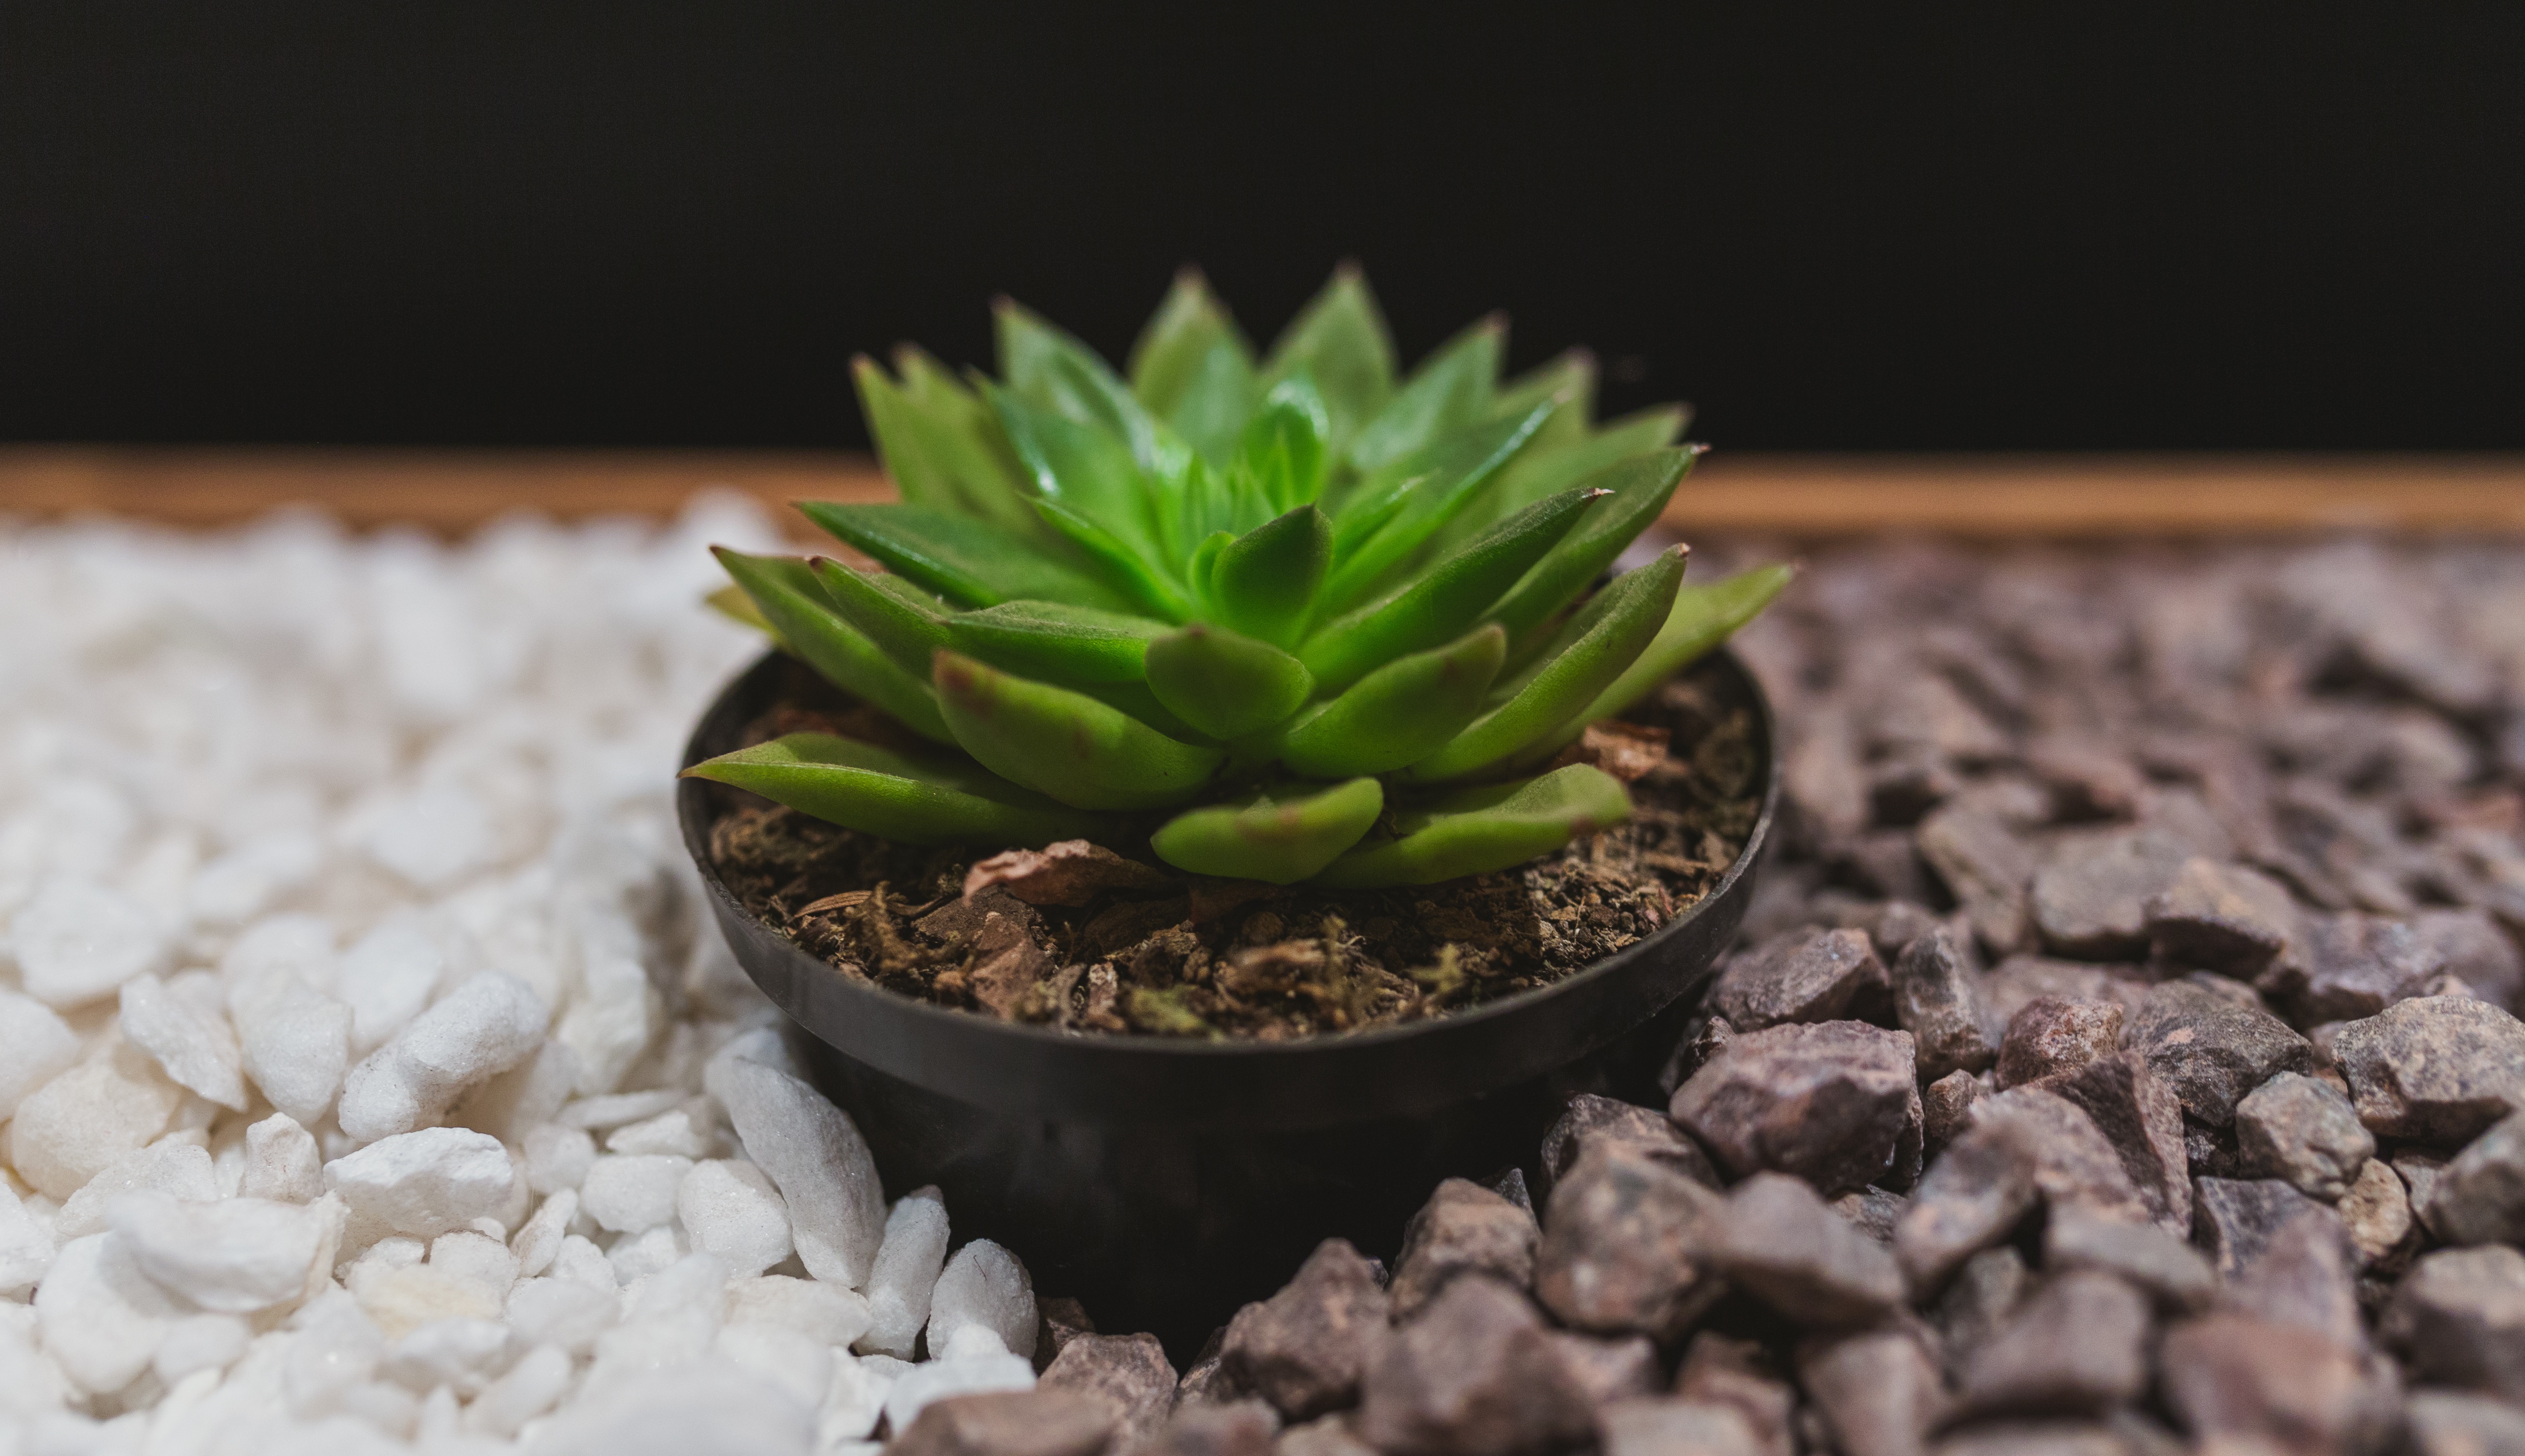
cactus, plant, flower, soil, botany, flowering plant, land plant